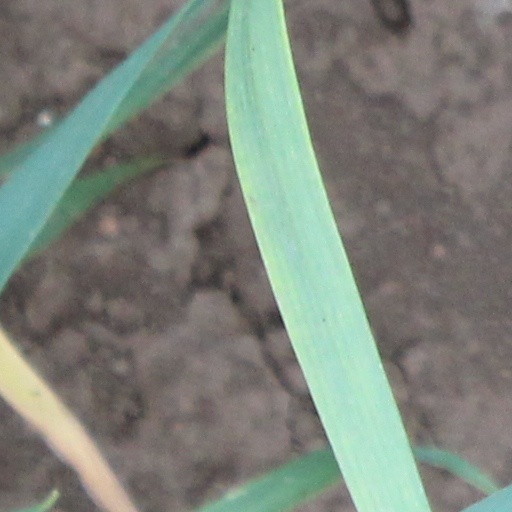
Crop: wheat